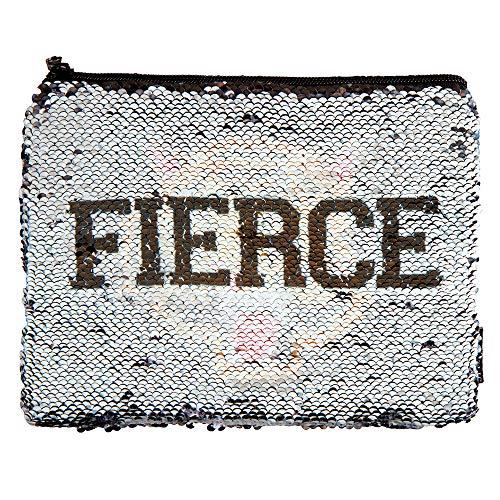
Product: Fashion Angels S. Lab Magic Sequin Pouch 77041 - Tiger/Fierce, Multi
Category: Toys & Games | Stuffed Animals & Plush Toys
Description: ADD A LITTLE MAGIC TO YOUR LIFE with this must-have Sequin pouch.
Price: $5.05
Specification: ProductDimensions:7.5x9.5x0.1inches|ShippingWeight:2.4ounces(Viewshippingratesandpolicies)|Itemmodelnumber:77041|ASIN:B078J4FSS9